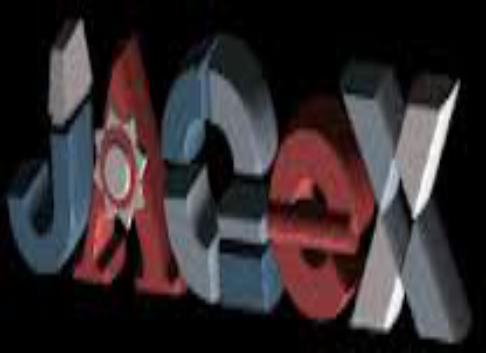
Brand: jagex
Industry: Electronic